1969 Major League Baseball All-Star Game

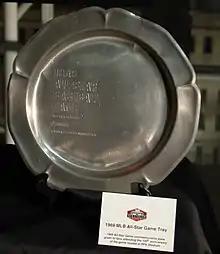
Souvenir tray commemorating the game

The 1969 Major League Baseball All-Star Game was the 40th midseason exhibition between the all-stars of the American League (AL) and the National League (NL), the two leagues comprising Major League Baseball. The game was played in the afternoon on Wednesday, July 23, at Robert F. Kennedy Memorial Stadium in Washington, D.C., and resulted in a 9–3 victory for the National League. Steve Carlton was the winning pitcher while Mel Stottlemyre was the losing pitcher.